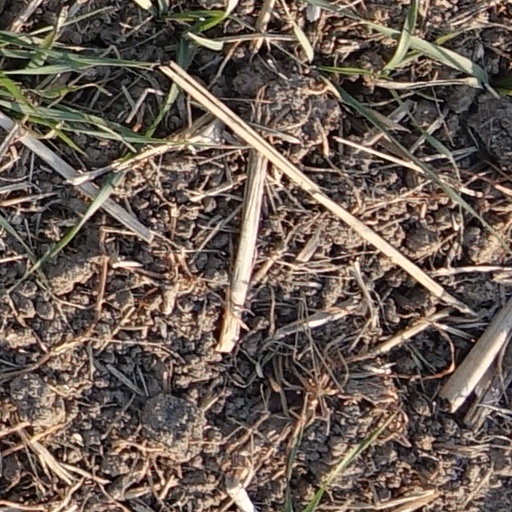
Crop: wheat